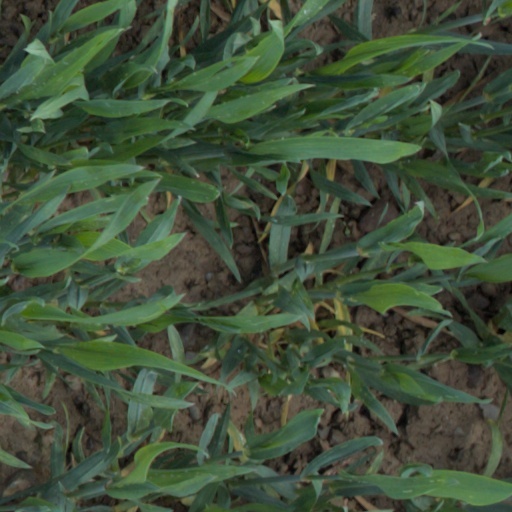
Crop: wheat